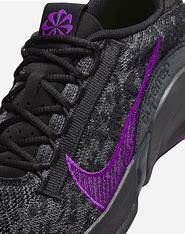
Brand: Nike
Model: Superrep Go